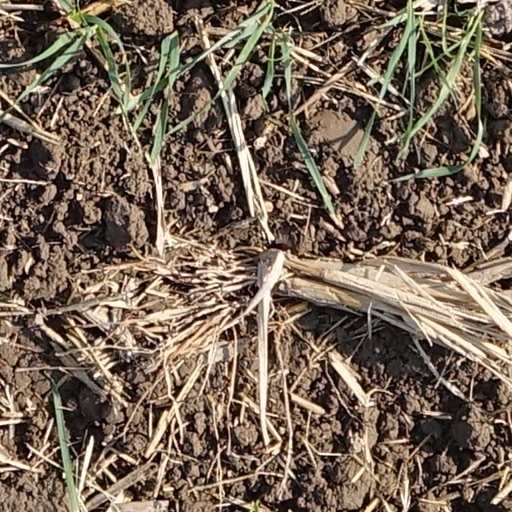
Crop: wheat